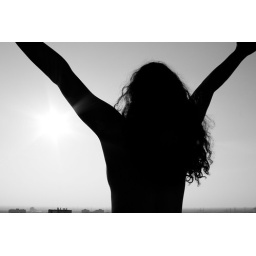
Cropped woman in silhouette, black and white